Golden Myanmar Airlines

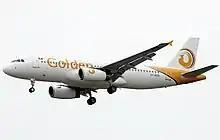
An Airbus A320 of Golden Myanmar Airlines landing at Singapore Changi Airport (April 2013)

Two Airbus A320 aircraft were used for international routes. These routes were terminated when the airline gave up their final A320. One Airbus A320 was leased from 2012 to 2016. Another A320, leased in 2013, was damaged beyond repair in 2014 and not replaced.